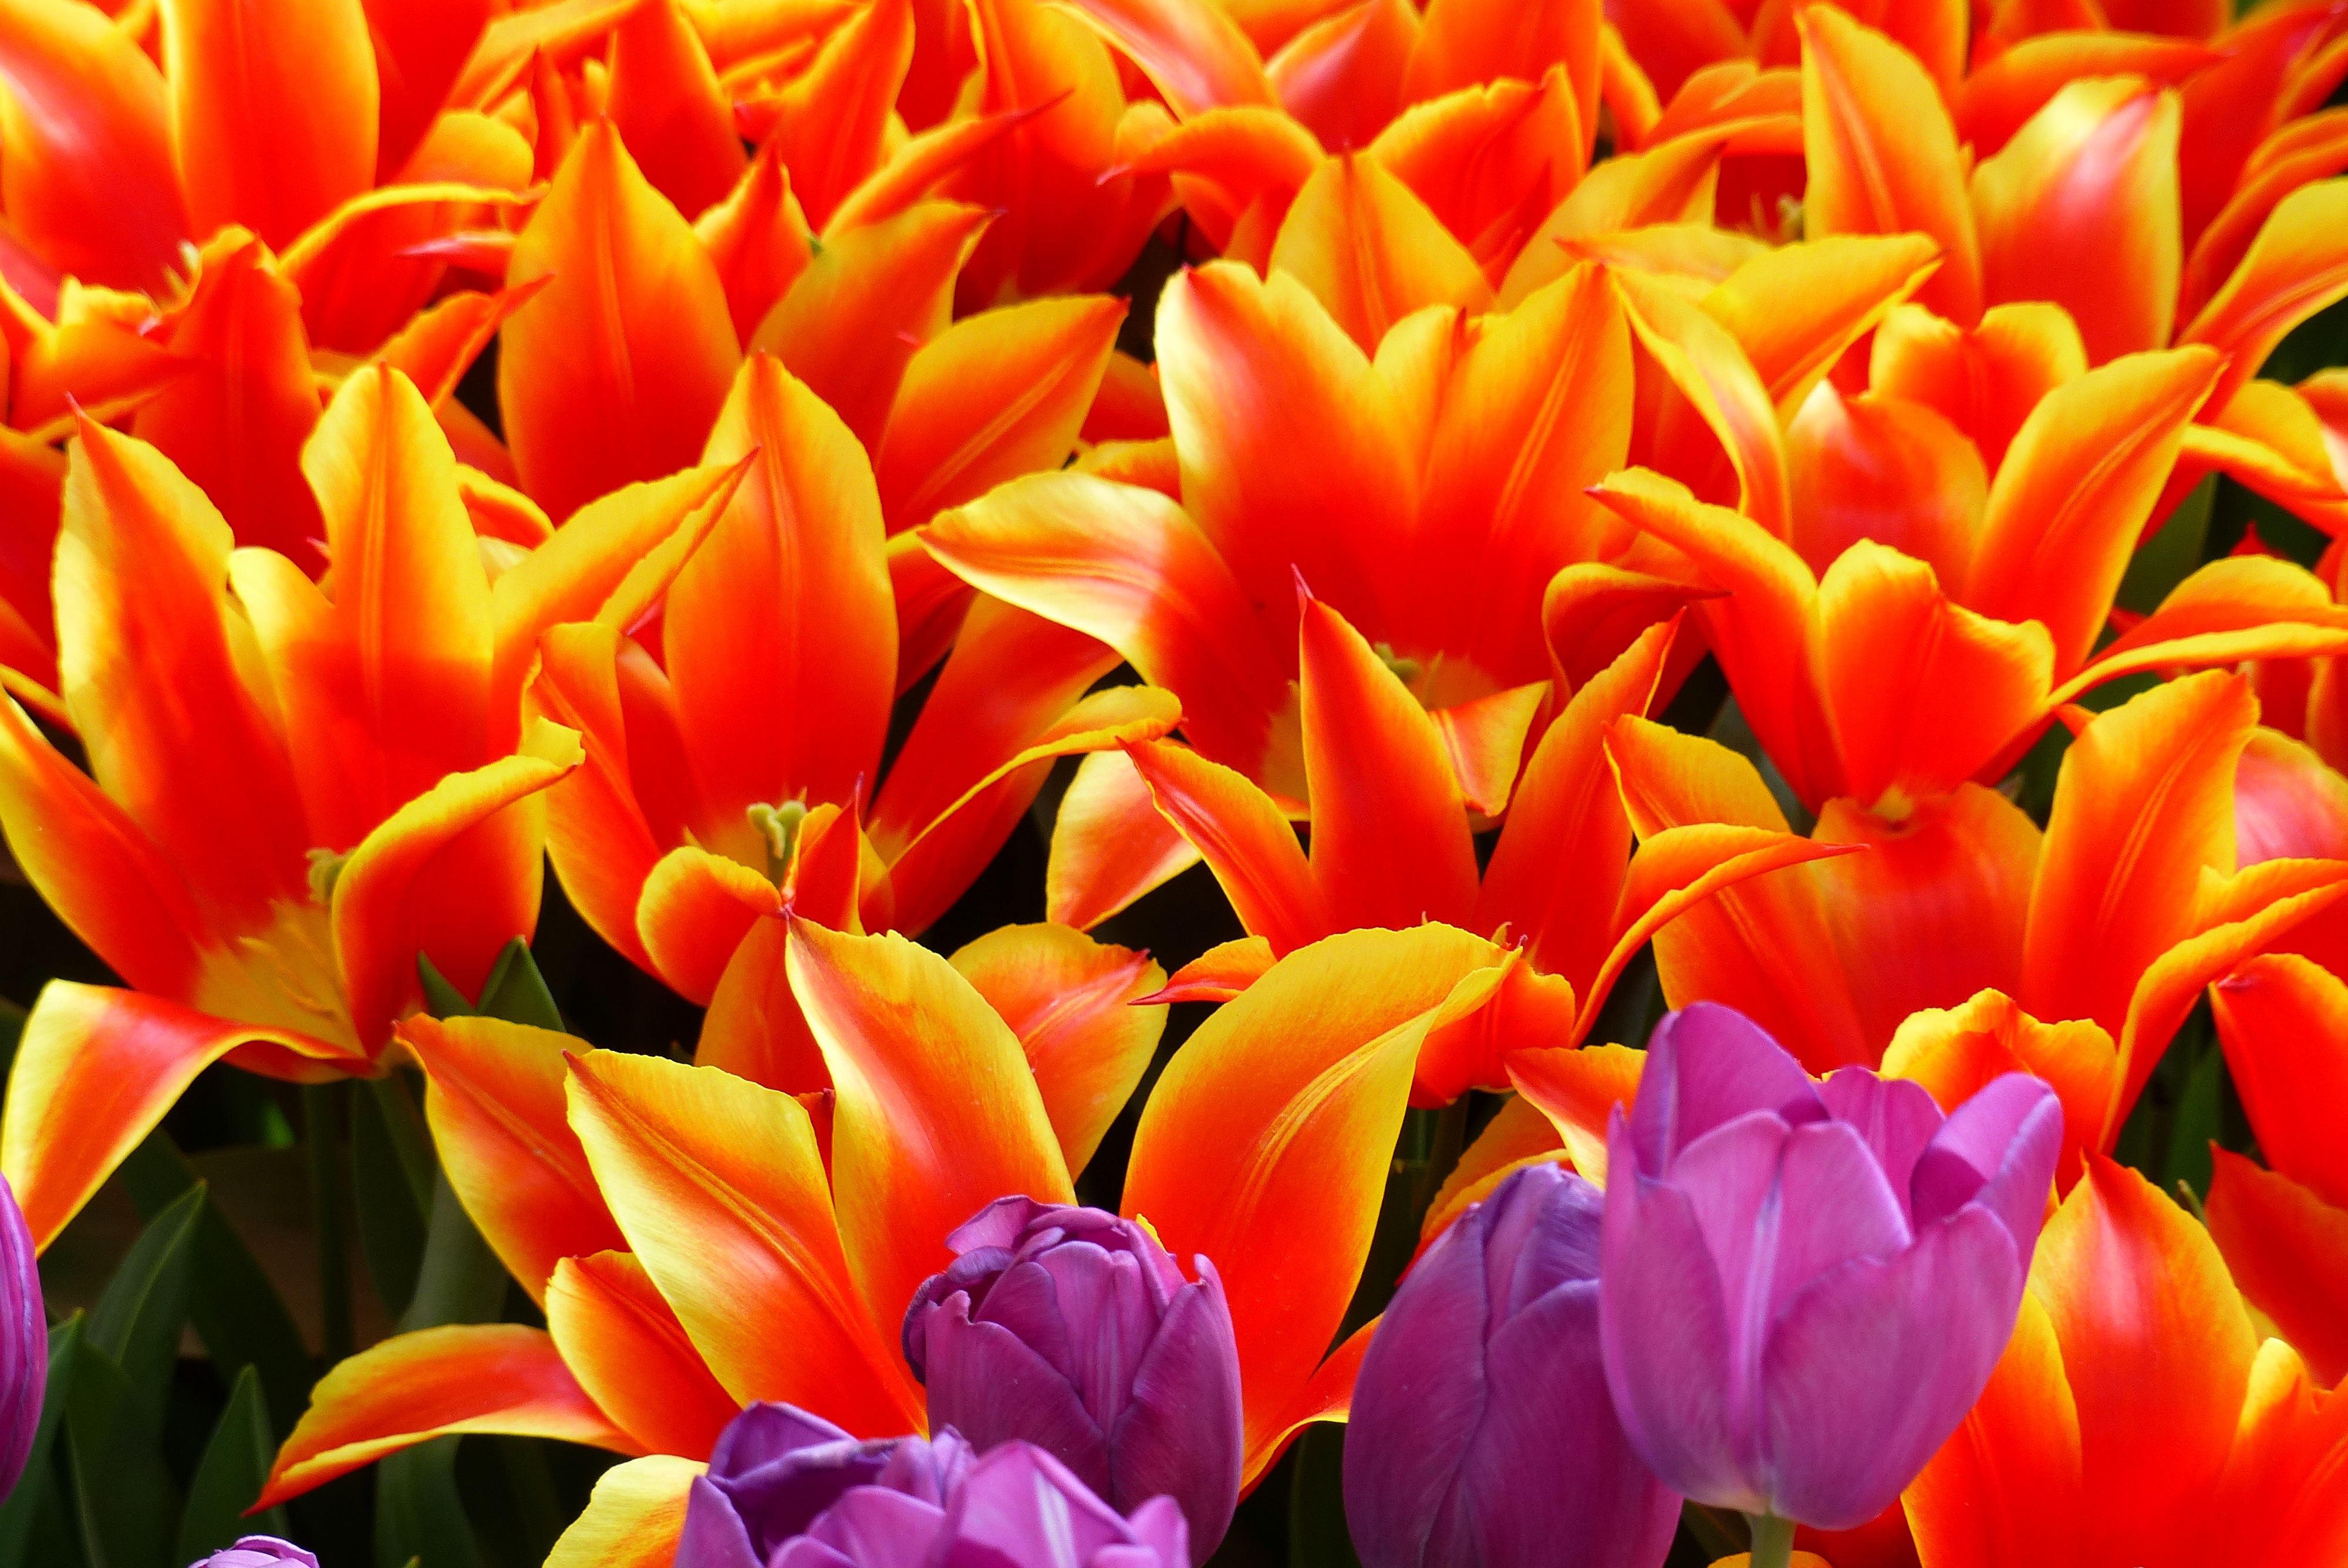
plant, flower, petal, tulip, red, flora, tulips, macro photography, flowering plant, yellow border, land plant